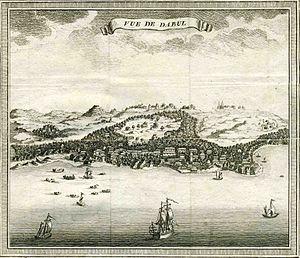
Gravure: vue de Dabul, dans Histoire générale des voyages, de Prévost. 1750